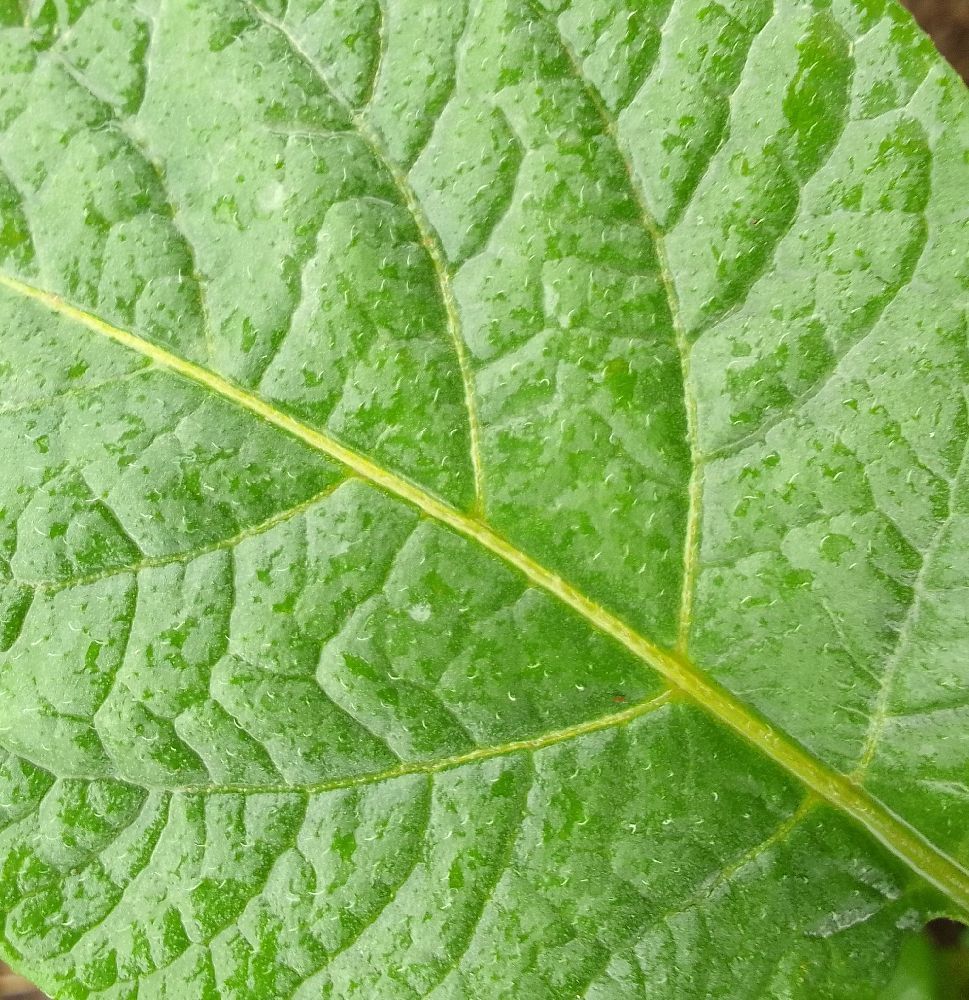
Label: Healthy